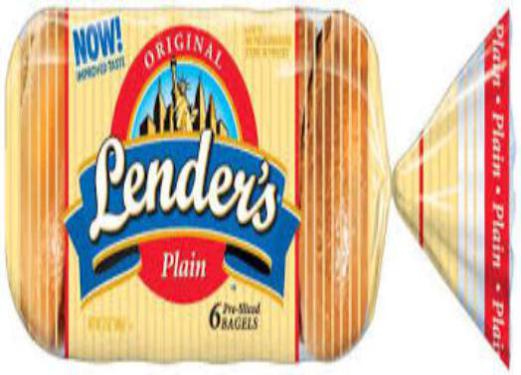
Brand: lender's
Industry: Food